Elisabeth Waldheim

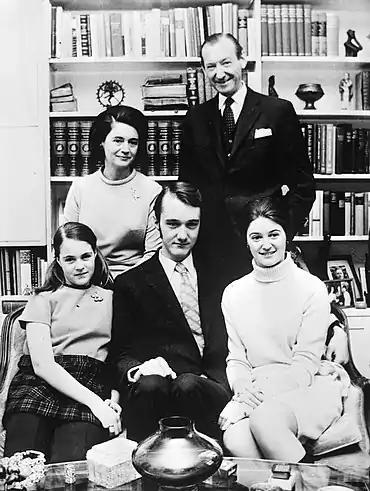
Waldheim with family c. 1971

She was born in Vienna as the eldest of three sisters to Wilhelm Ritschel and his wife Hildegard. Her paternal grandfather was a military official in the imperial army. After the fall of the Habsburg empire, he became an entrepreneur. Elisabeth was named after the former Austrian empress of the same name and nicknamed "Sissy".